Southern Wall

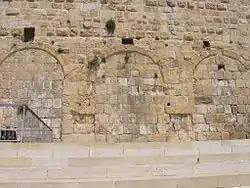
Eastern (triple) set of Hulda gates

In a post-1967 dig led by archaeologists Benjamin Mazar and Meir Ben-Dov, it was discovered that the Hulda gates led into a grand staircase and served as the principal entrance to the temple in the Roman period.